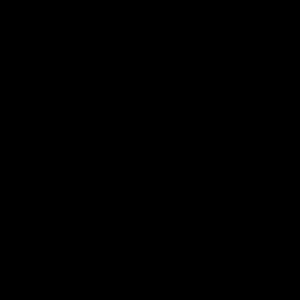
En trigonométrie, la loi des sinus est une relation de proportionnalité entre les longueurs des côtés d'un triangle et les sinus des angles respectivement opposés. Elle permet, connaissant deux angles et un côté, de calculer la longueur des autres côtés.